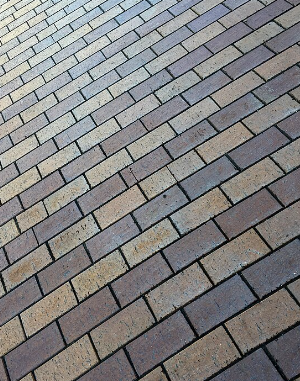
Surface type: paving stones